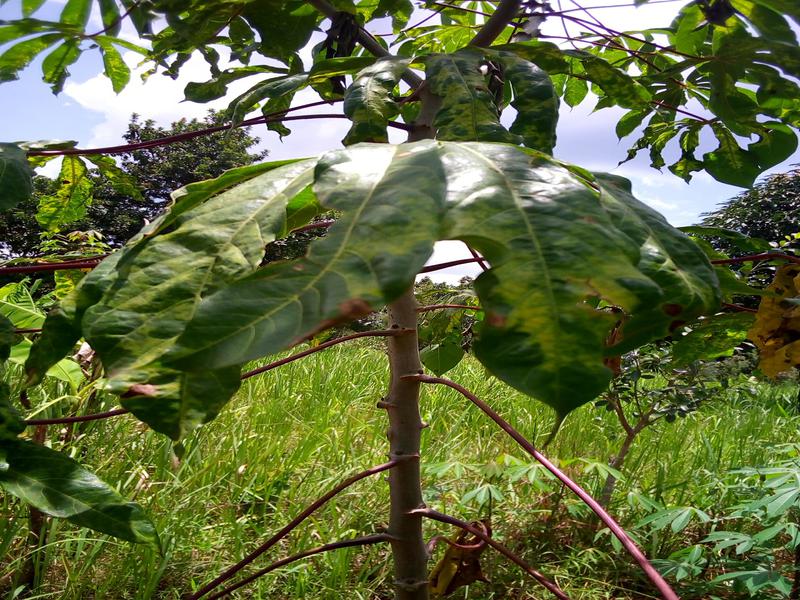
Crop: cassava
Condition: mosaic_disease